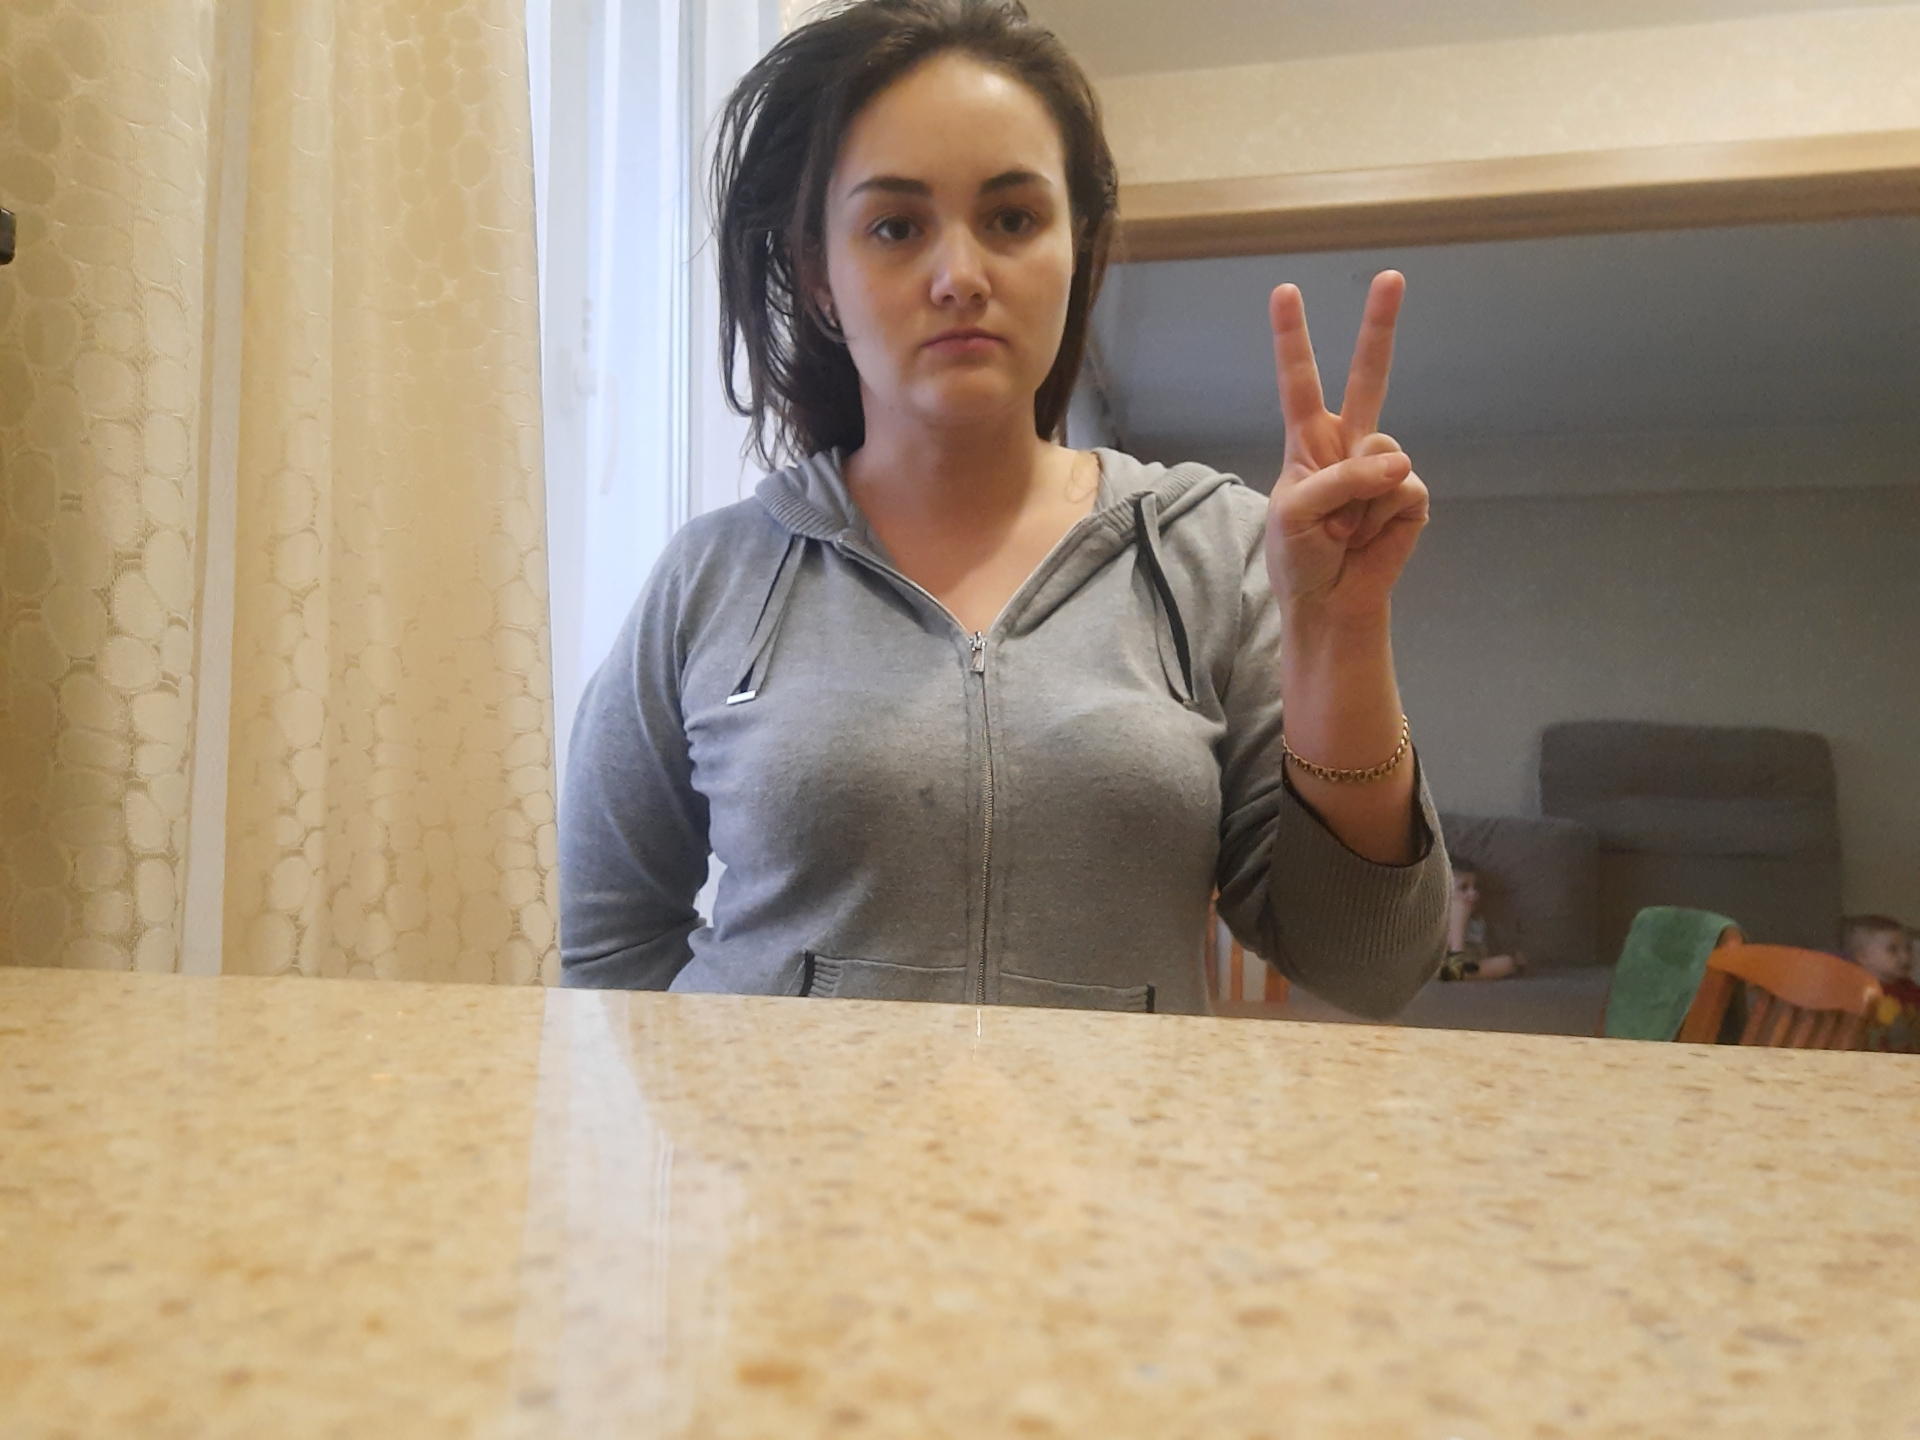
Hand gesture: peace